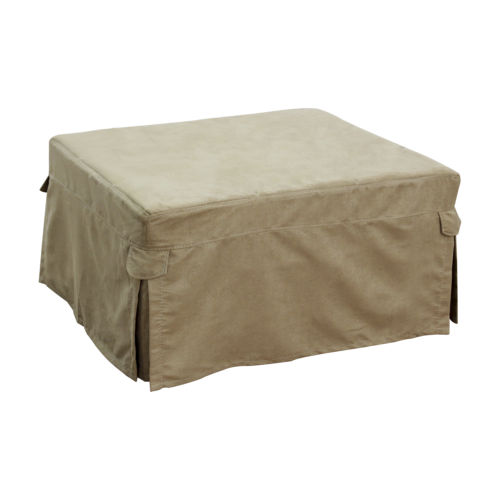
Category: sofa